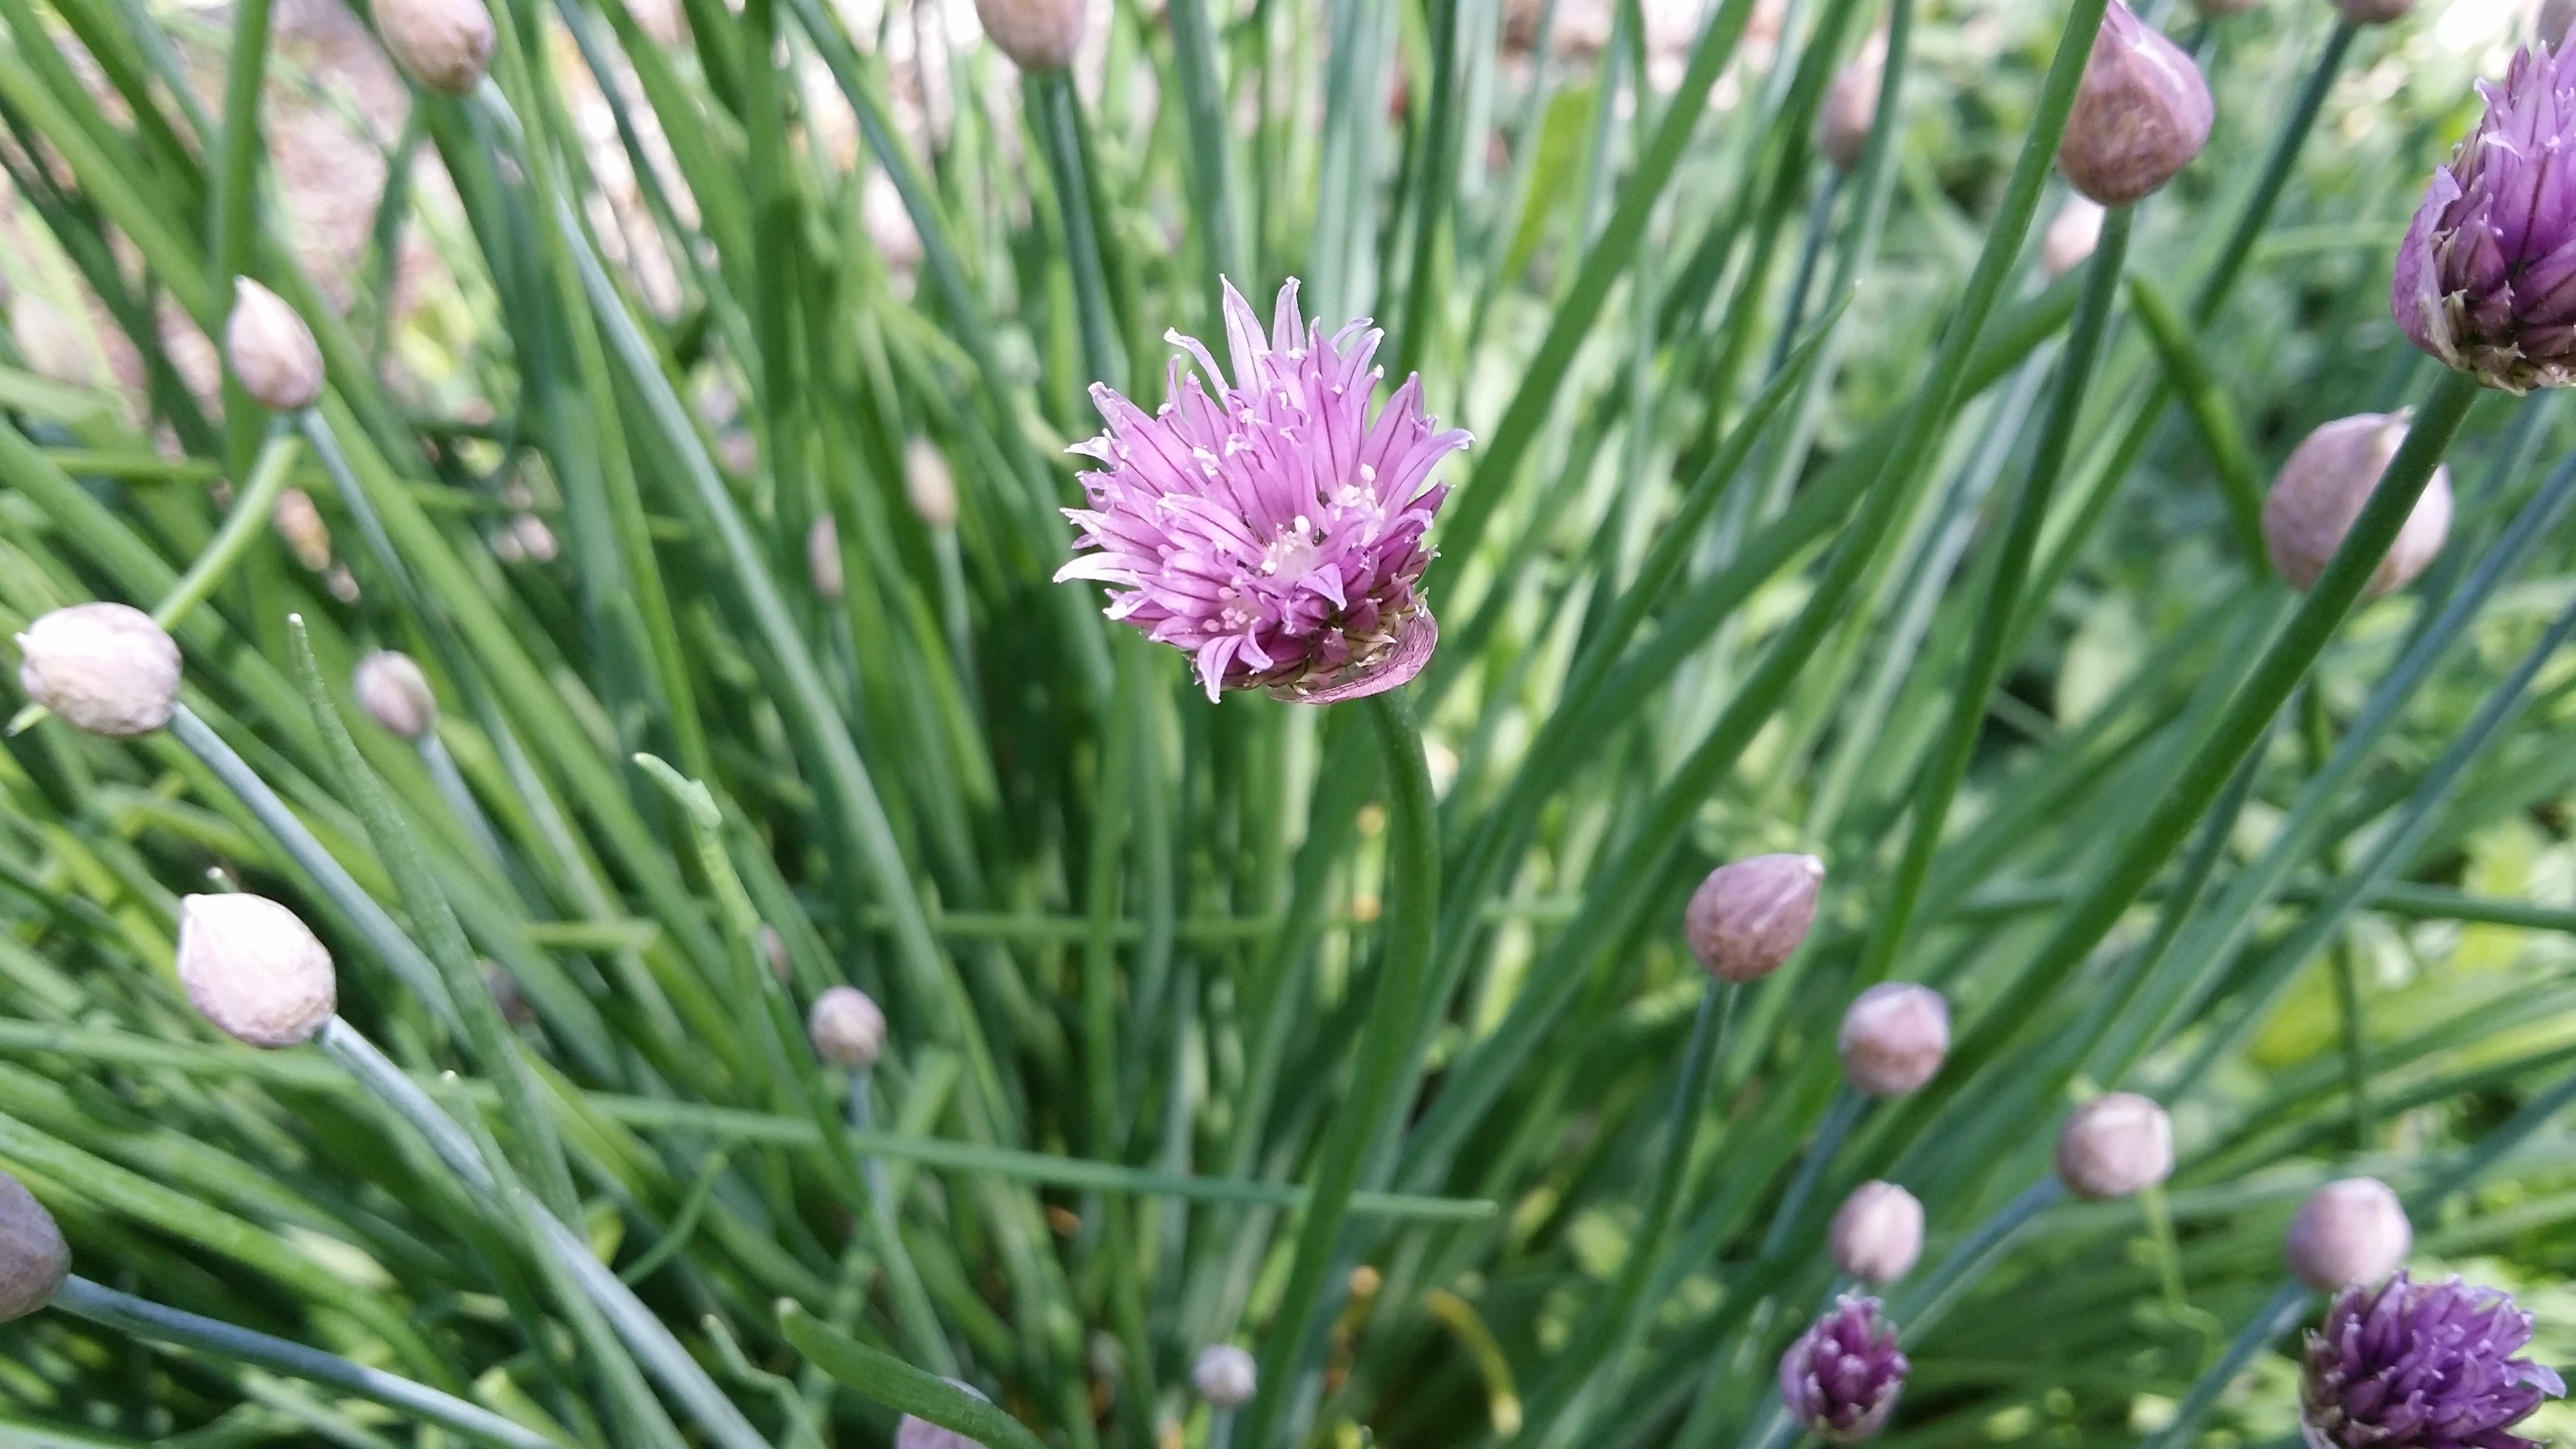
grass, plant, meadow, prairie, flower, meal, food, green, cooking, herb, produce, vegetable, natural, fresh, botany, flora, delicious, wildflower, nutrition, buds, tasty, new, lilac, chives, organic, bio, flowering plant, grass family, land plant, onion genus, english lavender, welsh onion, garlic chives